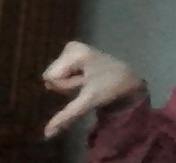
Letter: waw